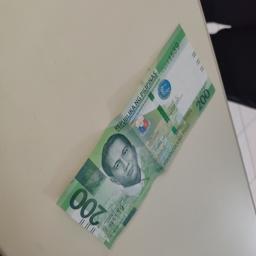
Label: 200_Front